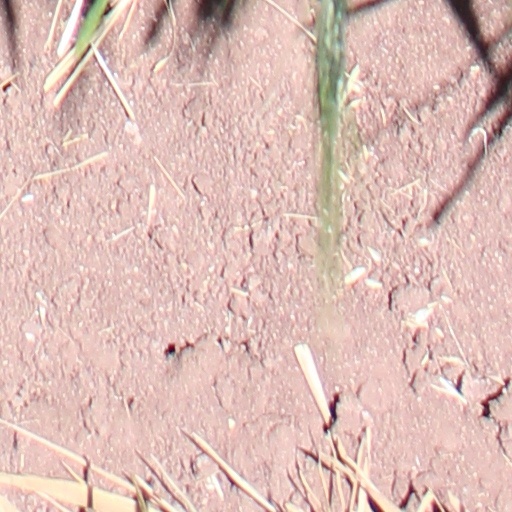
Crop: wheat